Mini Eggs

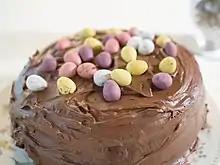
A chocolate cake decorated with Mini Eggs

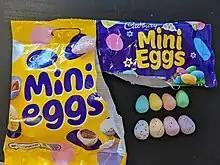
Canadian Mini Eggs (top) differ in size and colour, compared to British Mini Eggs (bottom)

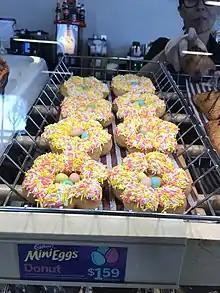
Mini Egg doughnuts on display at Canadian café franchise Tim Hortons

Over the years, Cadbury has introduced a number of variations related to the original Mini Eggs, including: